Chérubin

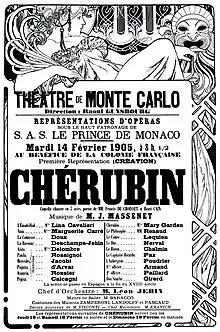
Poster of the premiere, listing cast

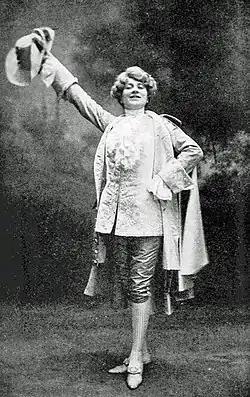
Mary Garden in the title role in the premiere

Chérubin, the young page of Count Almaviva, has just received a commission in the army. The Philosopher, Chérubin's teacher, announces to the servants that there will be celebrations to mark this event. The Duke and the Baron reveal that Chérubin has invited the famous Spanish dancer L'Ensoleillad to the party. Nina, the Countess's maid, confesses to the Philosopher that she loves Chérubin.